Lithium soap

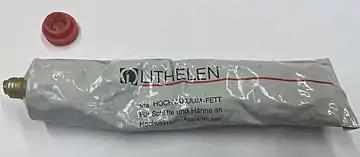
Tube of grease ("Fett" in German) made from lithium soap.

Lithium soap is a soap consisting of a lithium salt of a fatty acid. Sodium-based and potassium-based soaps are used as cleaning agents in domestic and industrial applications, whereas lithium soaps are used as components of lithium grease (white lithium).